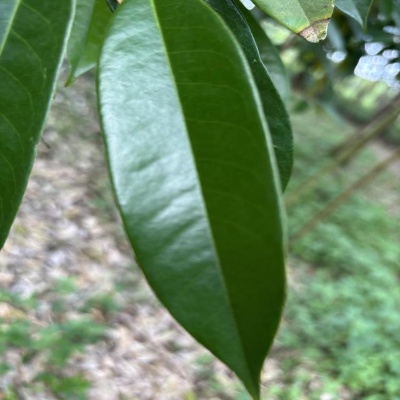
Label: Leaf_Healthy